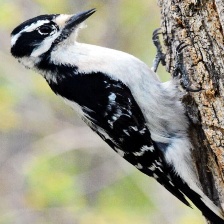
Species: DOWNY WOODPECKER
Scientific name: PICOIDES PUBESCENS